Batepá massacre

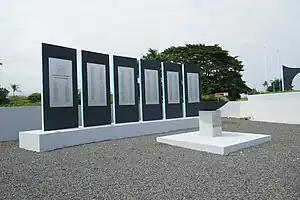
Monument of the massacre, erected in 2015 on the beach of Fernão Dias, São Tomé at .

The Batepá massacre occurred on 3 February 1953 in colonial São Tomé when hundreds of native creoles known as "forros" were massacred by the colonial administration and Portuguese landowners. Many "forros" believed the government intended to force them to work as contract laborers, to which they objected. In response, the governor blamed the unrest on communists and ordered the military to round up such individuals and for civilians to protect themselves. This quickly turned into a bloodbath, resulting in the deaths of hundreds of "forros". No communist conspiracy was ever proven.